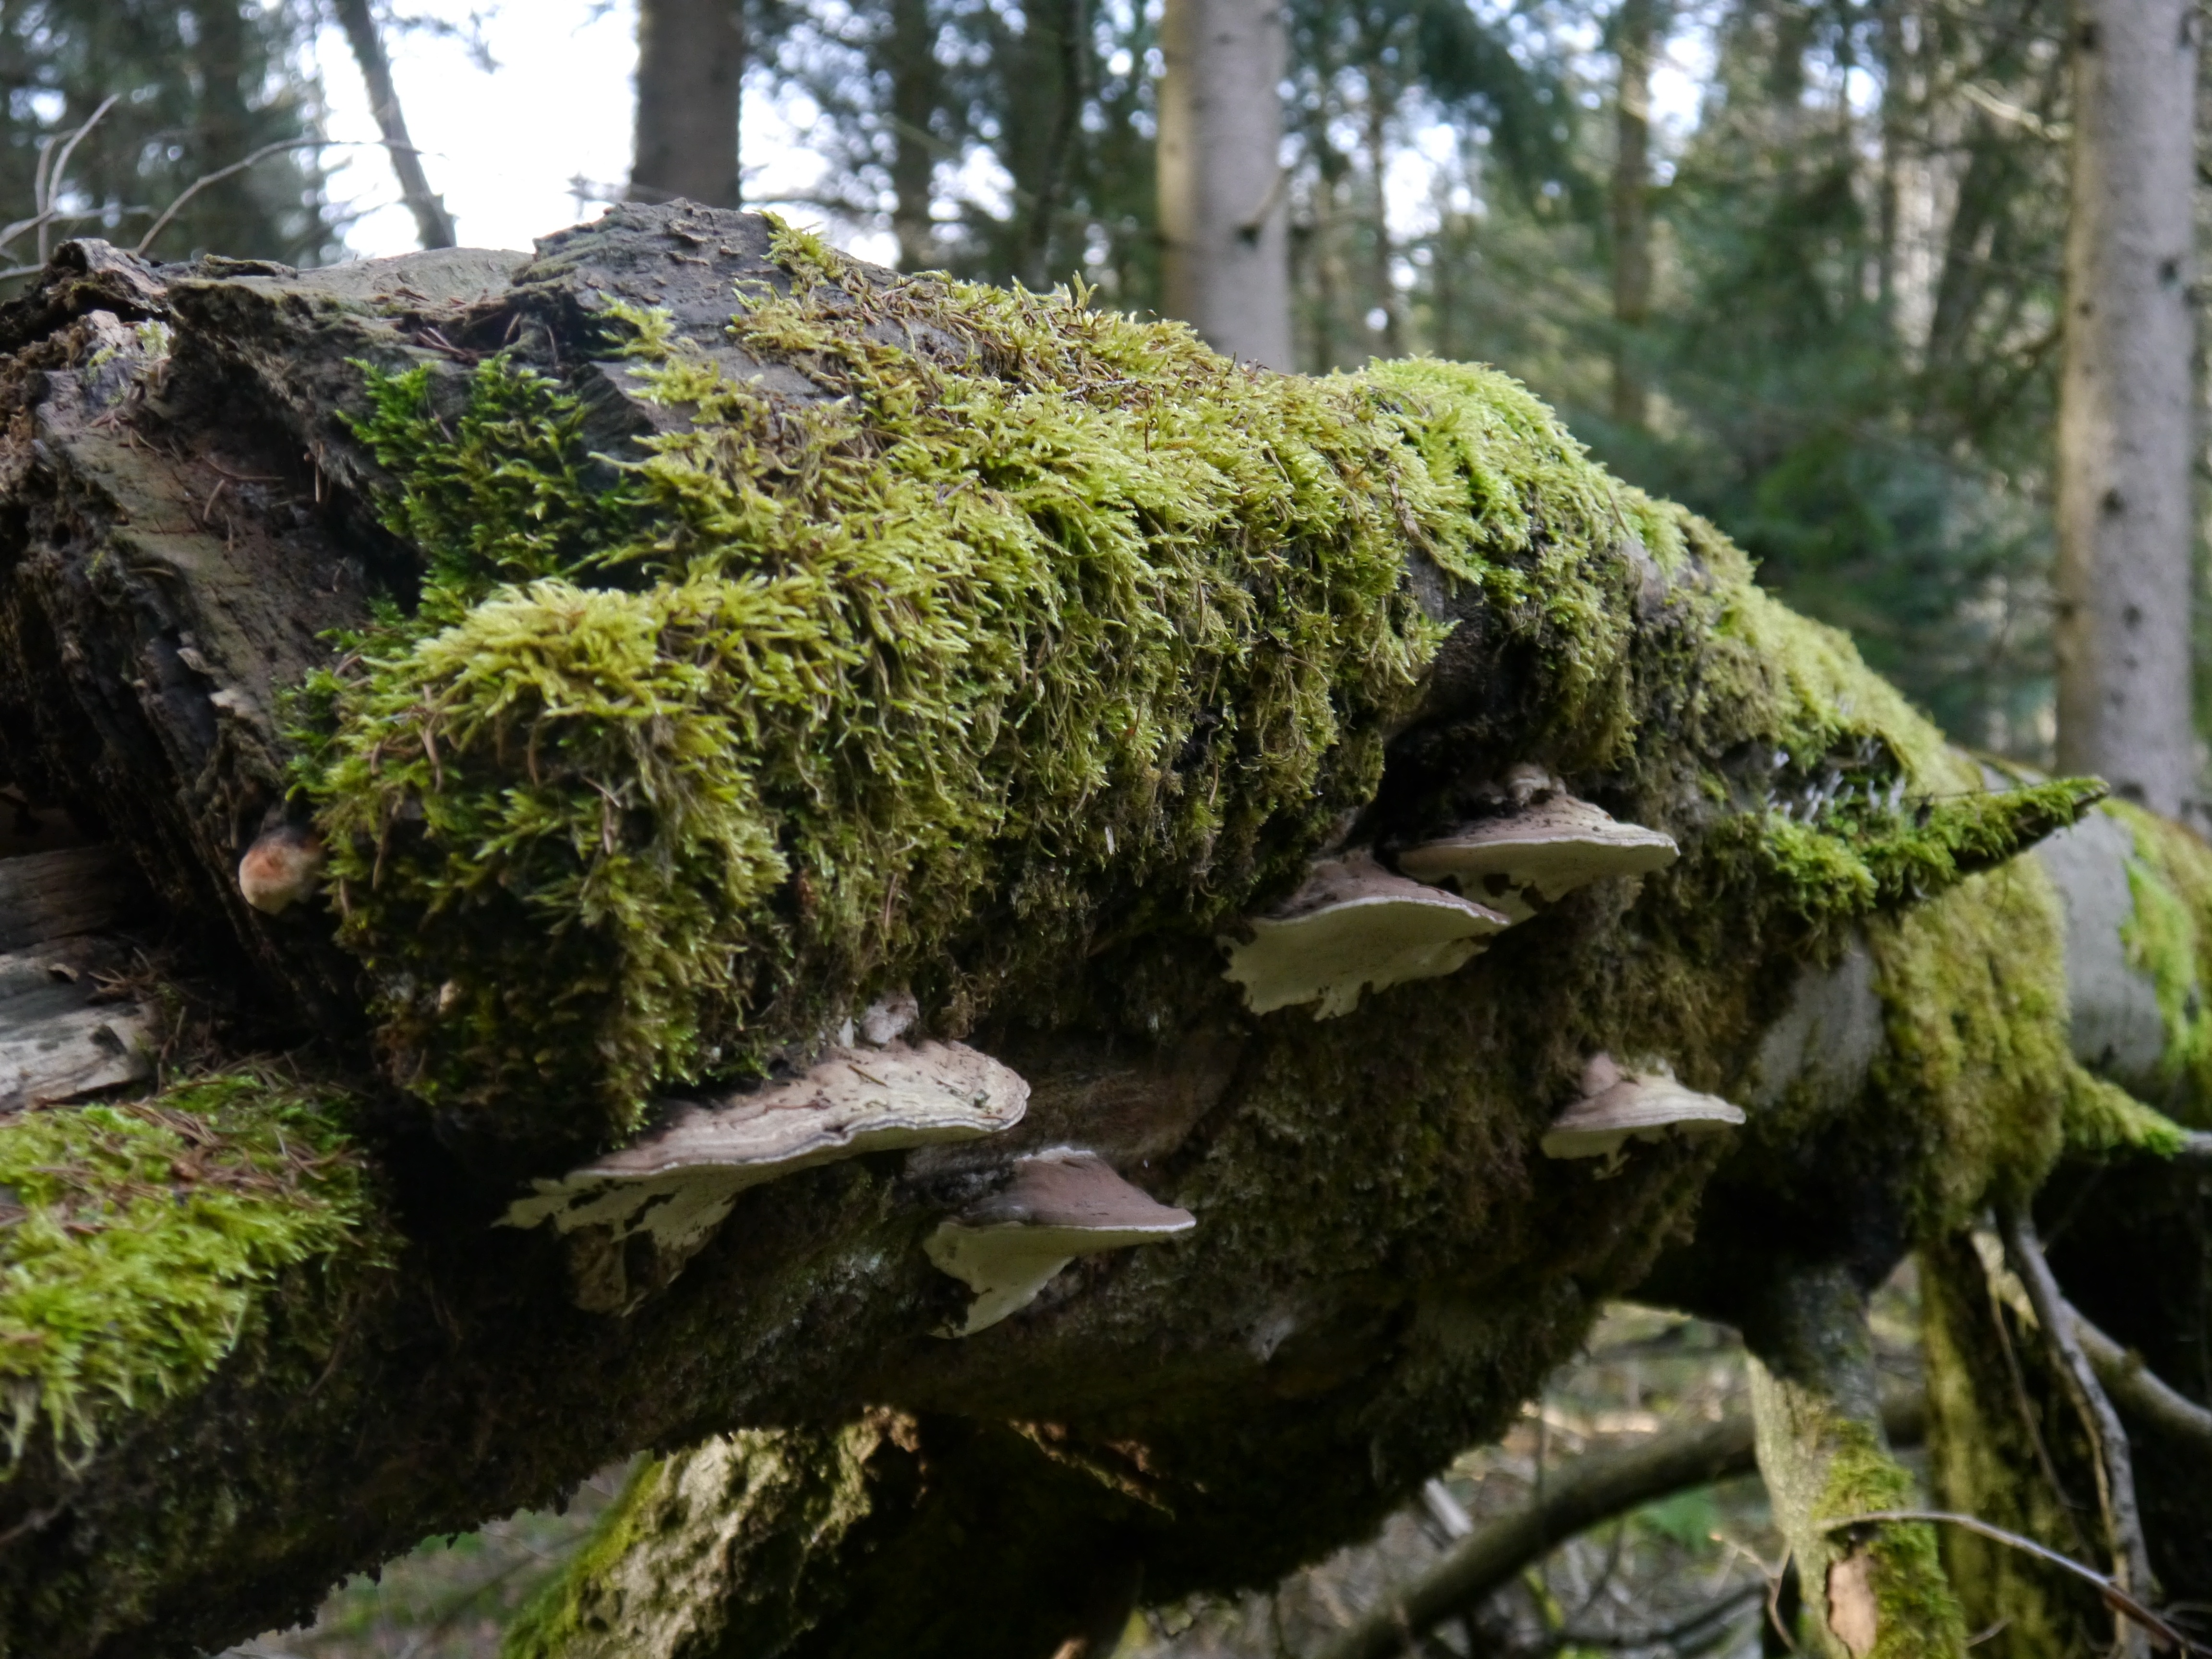
tree, forest, branch, plant, flower, trunk, moss, flora, spruce, rainforest, woodland, habitat, old growth forest, woody plant, land plant, non vascular land plant